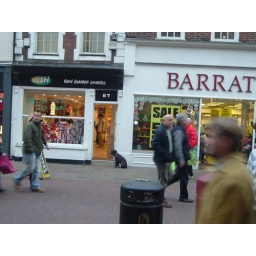
This little guy waited patiently by the door while his person was shopping on the high street in Chichester